San Felipe Castle

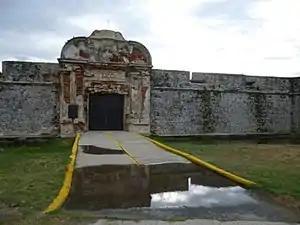
San Felipe Castle

San Felipe Castle is an eighteenth-century star fort protecting Puerto Cabello in Venezuela. It was named in honour of Philip V, King of Spain at the time of its construction in the 1730s. It has an alternative name "Castillo Libertador", explained by its connection with Simón Bolívar, known as "El Libertador" (The Liberator) because of his role in Latin American independence.